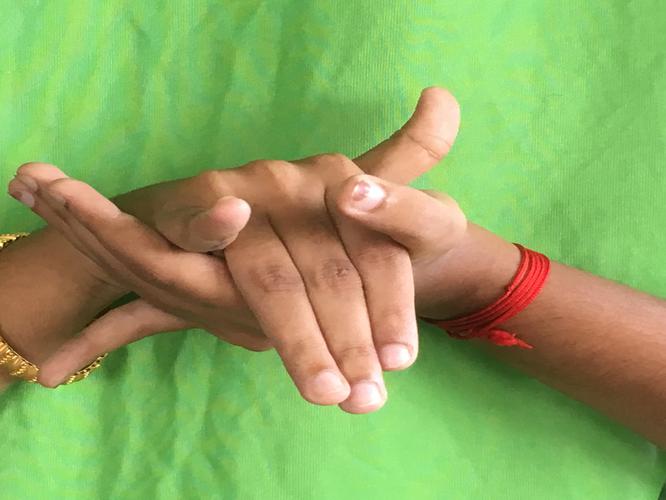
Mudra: Kurma
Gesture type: double_hand